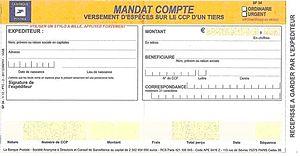
Formule du mandat compte
Le mandat postal est un moyen de transfert de fonds par le biais des services postaux qui a remplacé le mouvement réel des valeurs. Il est né au XIXᵉ siècle en France sous sa forme moderne.